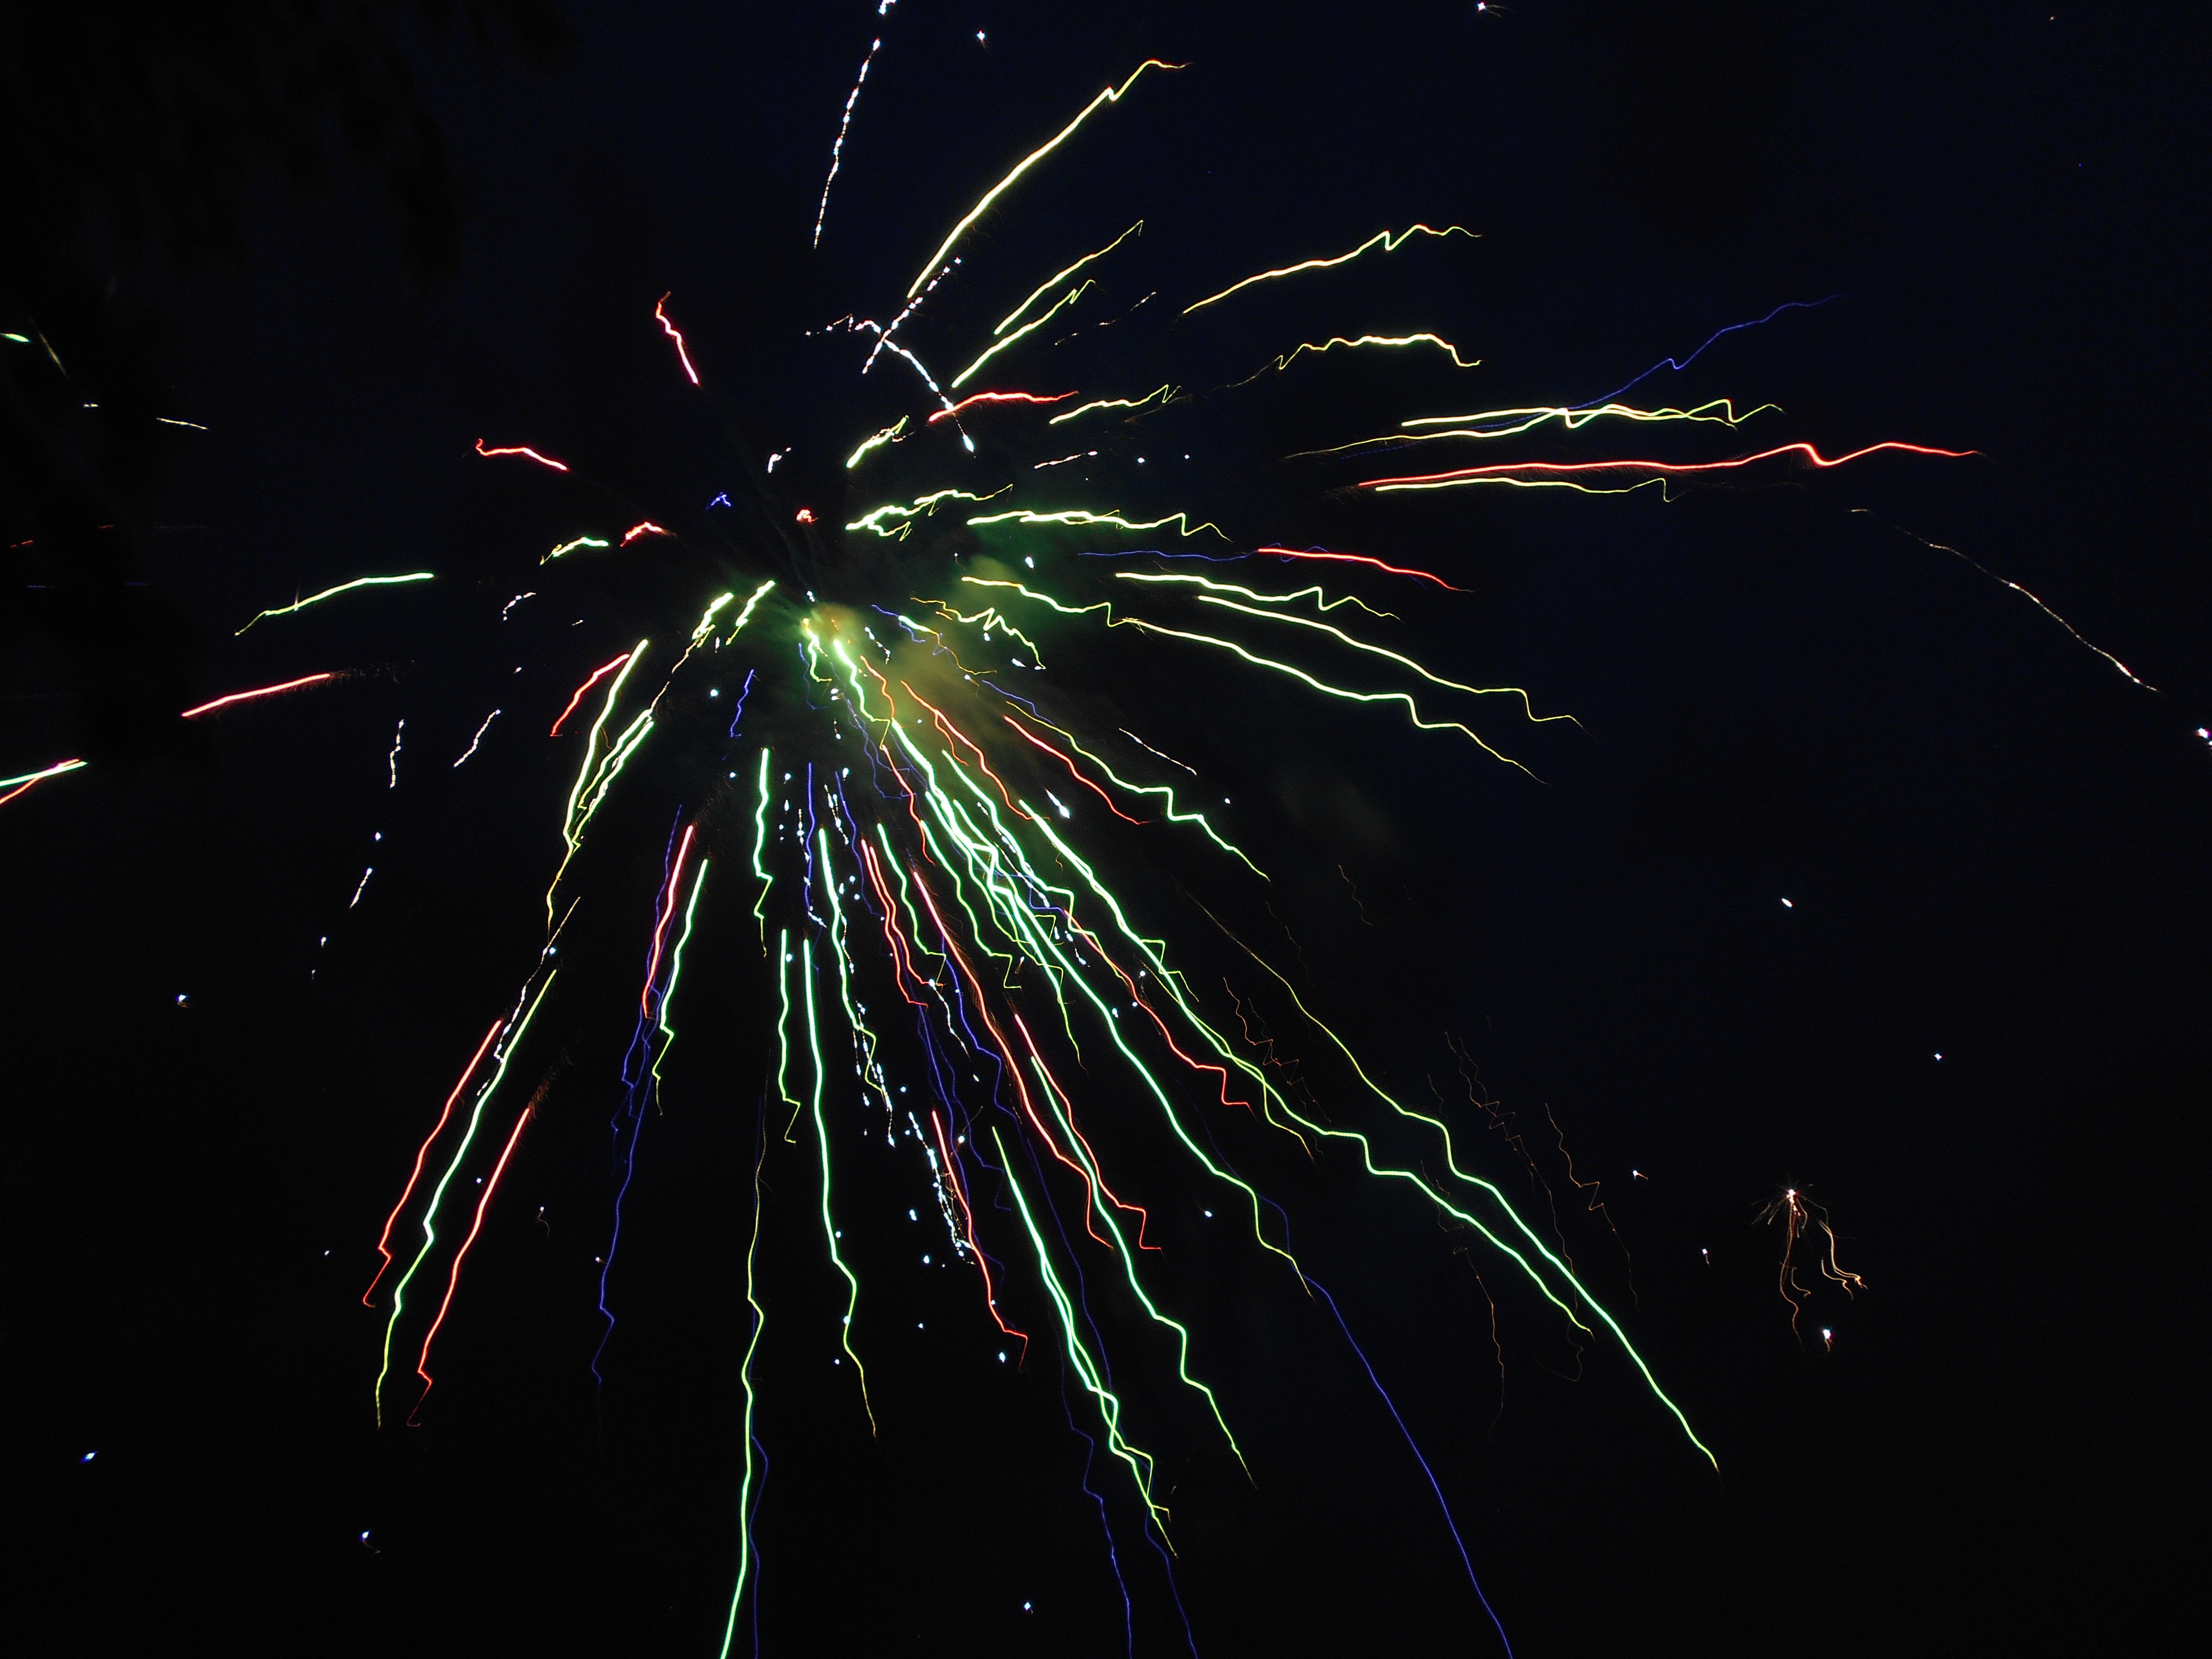
recreation, fireworks, event, outdoor recreation